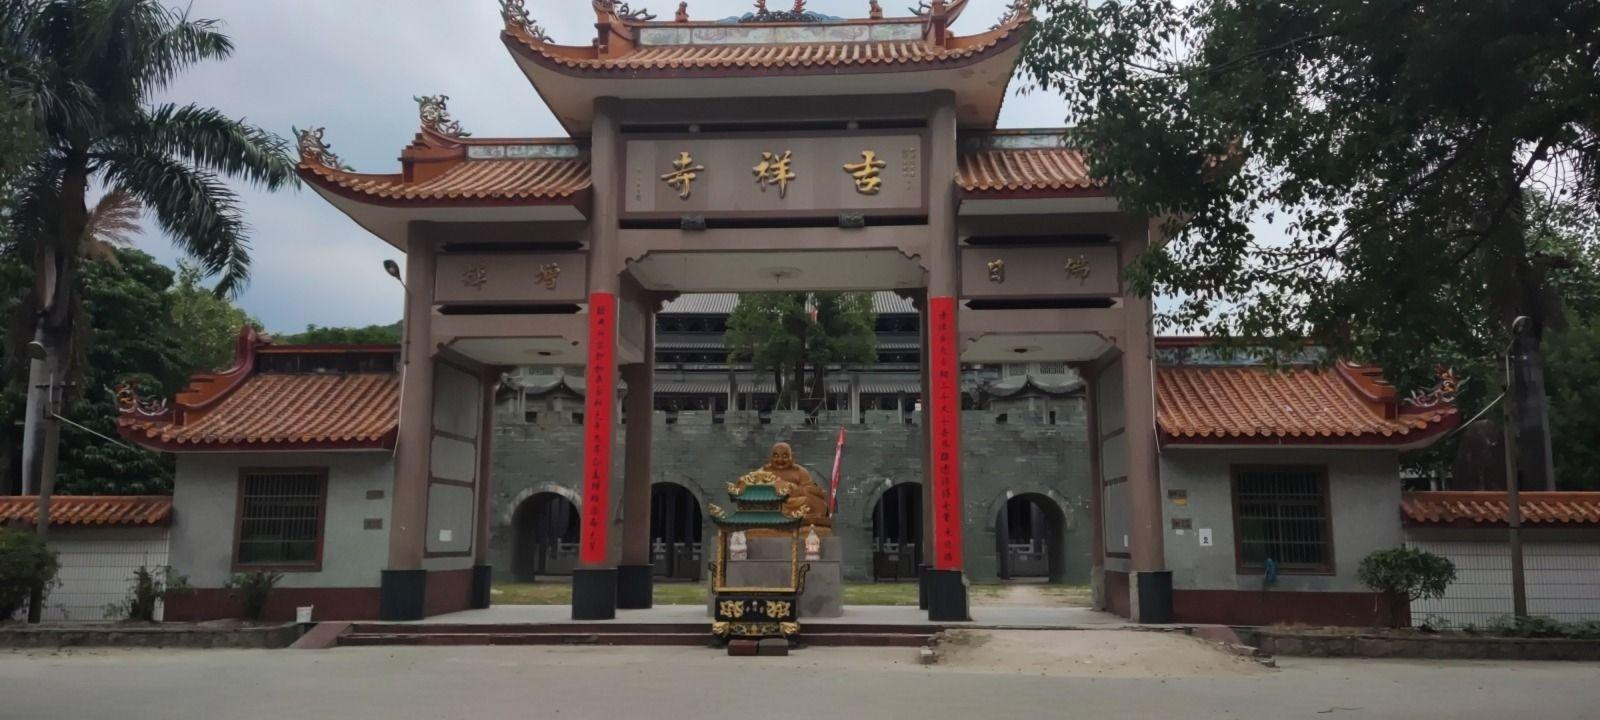
地标名称：吉祥寺
所在城市：揭阳市·榕城区